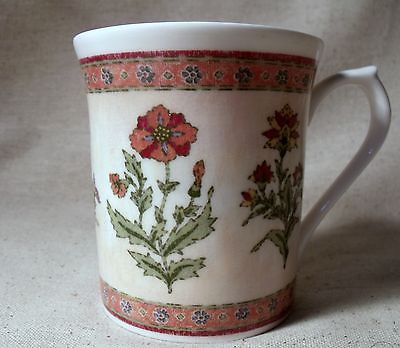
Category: mug